Battle of Ramadi (2006)

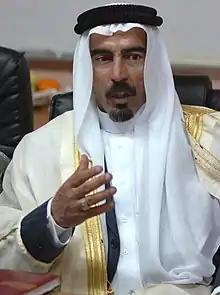
Sheikh Abdul Sittar speaks with Sen. John McCain, R-Ariz., and Lt. Gen. Ray Odierno, commander of Multi-National Corps - Iraq at Camp Ramadi, April 2, 2007. Sheikh Sittar helped spark the Anbar Awakening Movement.

At the beginning of July, units under the command of 1st BCT, 1st Armored Division and Iraqi Forces, managed to push deep enough into the city to capture the Ramadi General Hospital. The Marines reported through verified evidence that members of al-Qaeda in Iraq had been using the seven-story building, which was equipped with some 250 beds, to treat their wounded and fire on U.S. troops in the area. At the conclusion of the operation, American Forces took heavy sniper fire from insurgents that slipped away.